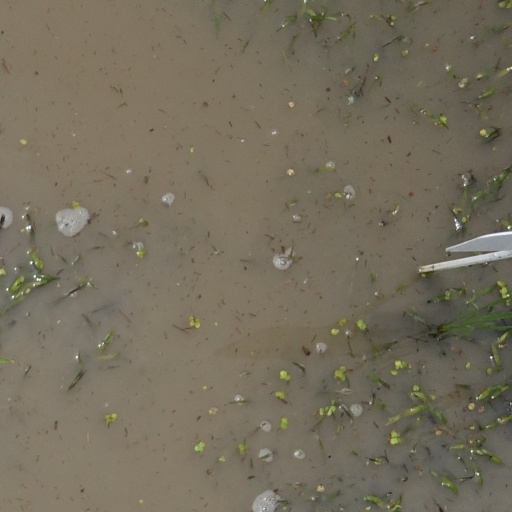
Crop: rice